Dave (Lost)

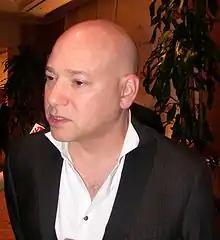
A bald man wearing a white shirt and a black jacket.

ABC was concerned about the content of the episode, arguing that the idea that the story could be all in Hurley's head was offering an explanation for the show as a whole, since a recurring theory among the fandom was that the events of the series were hallucinations. The character of Dave was meant to be a side of Hurley who felt he had no problem, and encourages Hurley to overeat, and is played by Evan Handler in a way director Jack Bender described as "mischievous, impish-like". Showrunner Carlton Cuse revealed his name comes from Hurley's father, David Reyes - who would later appear in the series played by Cheech Marin - because the writers "wanted Hurley to imagine a friend and have that be wrapped up in his unresolved relationship with his dad". The final scene with Libby was so secret that only Jack Bender and his assistant director had it in their scripts, and to prevent Libby from being the only woman in the mental institution, every woman on the set, including Bender's daughter Sophie, was dressed in robes and pajamas to appear as background characters.